The Voice of the Violin (film)

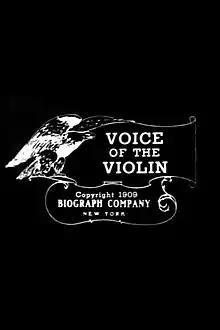

The Voice of the Violin is a 1909 short drama film directed by D. W. Griffith. It is preserved from a paper print at the Library of Congress and a 35 mm print at the George Eastman Museum. Arthur V. Johnson is a musician, who makes a living with classes of violin. He and his student Marion Leonard like each other a lot, but she rejects him for being too poor for her. He then decides to join a communist group and fight for equality of all. Right away, he draws a lot to plant the next bomb in a rich man's house. With the plot under way, he realizes that this is the home of his love interest, and he desperately tries to prevent the bomb from exploding.